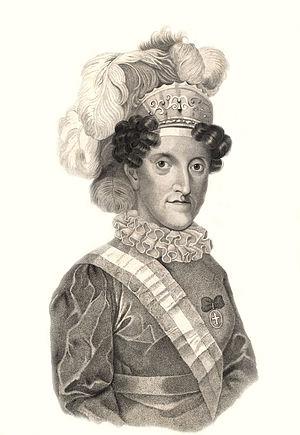
Le charlottisme désigne, dans l’historiographie latino-américaine, le projet de transformer la Vice-royauté du Río de la Plata en un royaume indépendant, organisé politiquement sous la forme d’une monarchie constitutionnelle, qui aurait eu à sa tête l’infante Charlotte-Joachime de Bourbon, sœur aînée du roi Ferdinand VII d’Espagne et épouse de Jean VI du Portugal.
La révolution de Mai est une série d'événements s’échelonnant sur une semaine, qui eurent lieu du 18 au 25 mai 1810 à Buenos Aires. Cette ville était alors la capitale de la vice-royauté du Río de la Plata, colonie faisant partie de l’Empire espagnol et comprenant le territoire des actuels États d’Argentine, de Bolivie, du Paraguay et de l’Uruguay. Lesdits événements, qui sont commémorés en Argentine sous le nom de Semaine de Mai, conduisirent à l’éviction du dernier vice-roi Baltasar Hidalgo de Cisneros et à l’établissement, le 25 mai, d’un gouvernement local, appelé Première Junte.